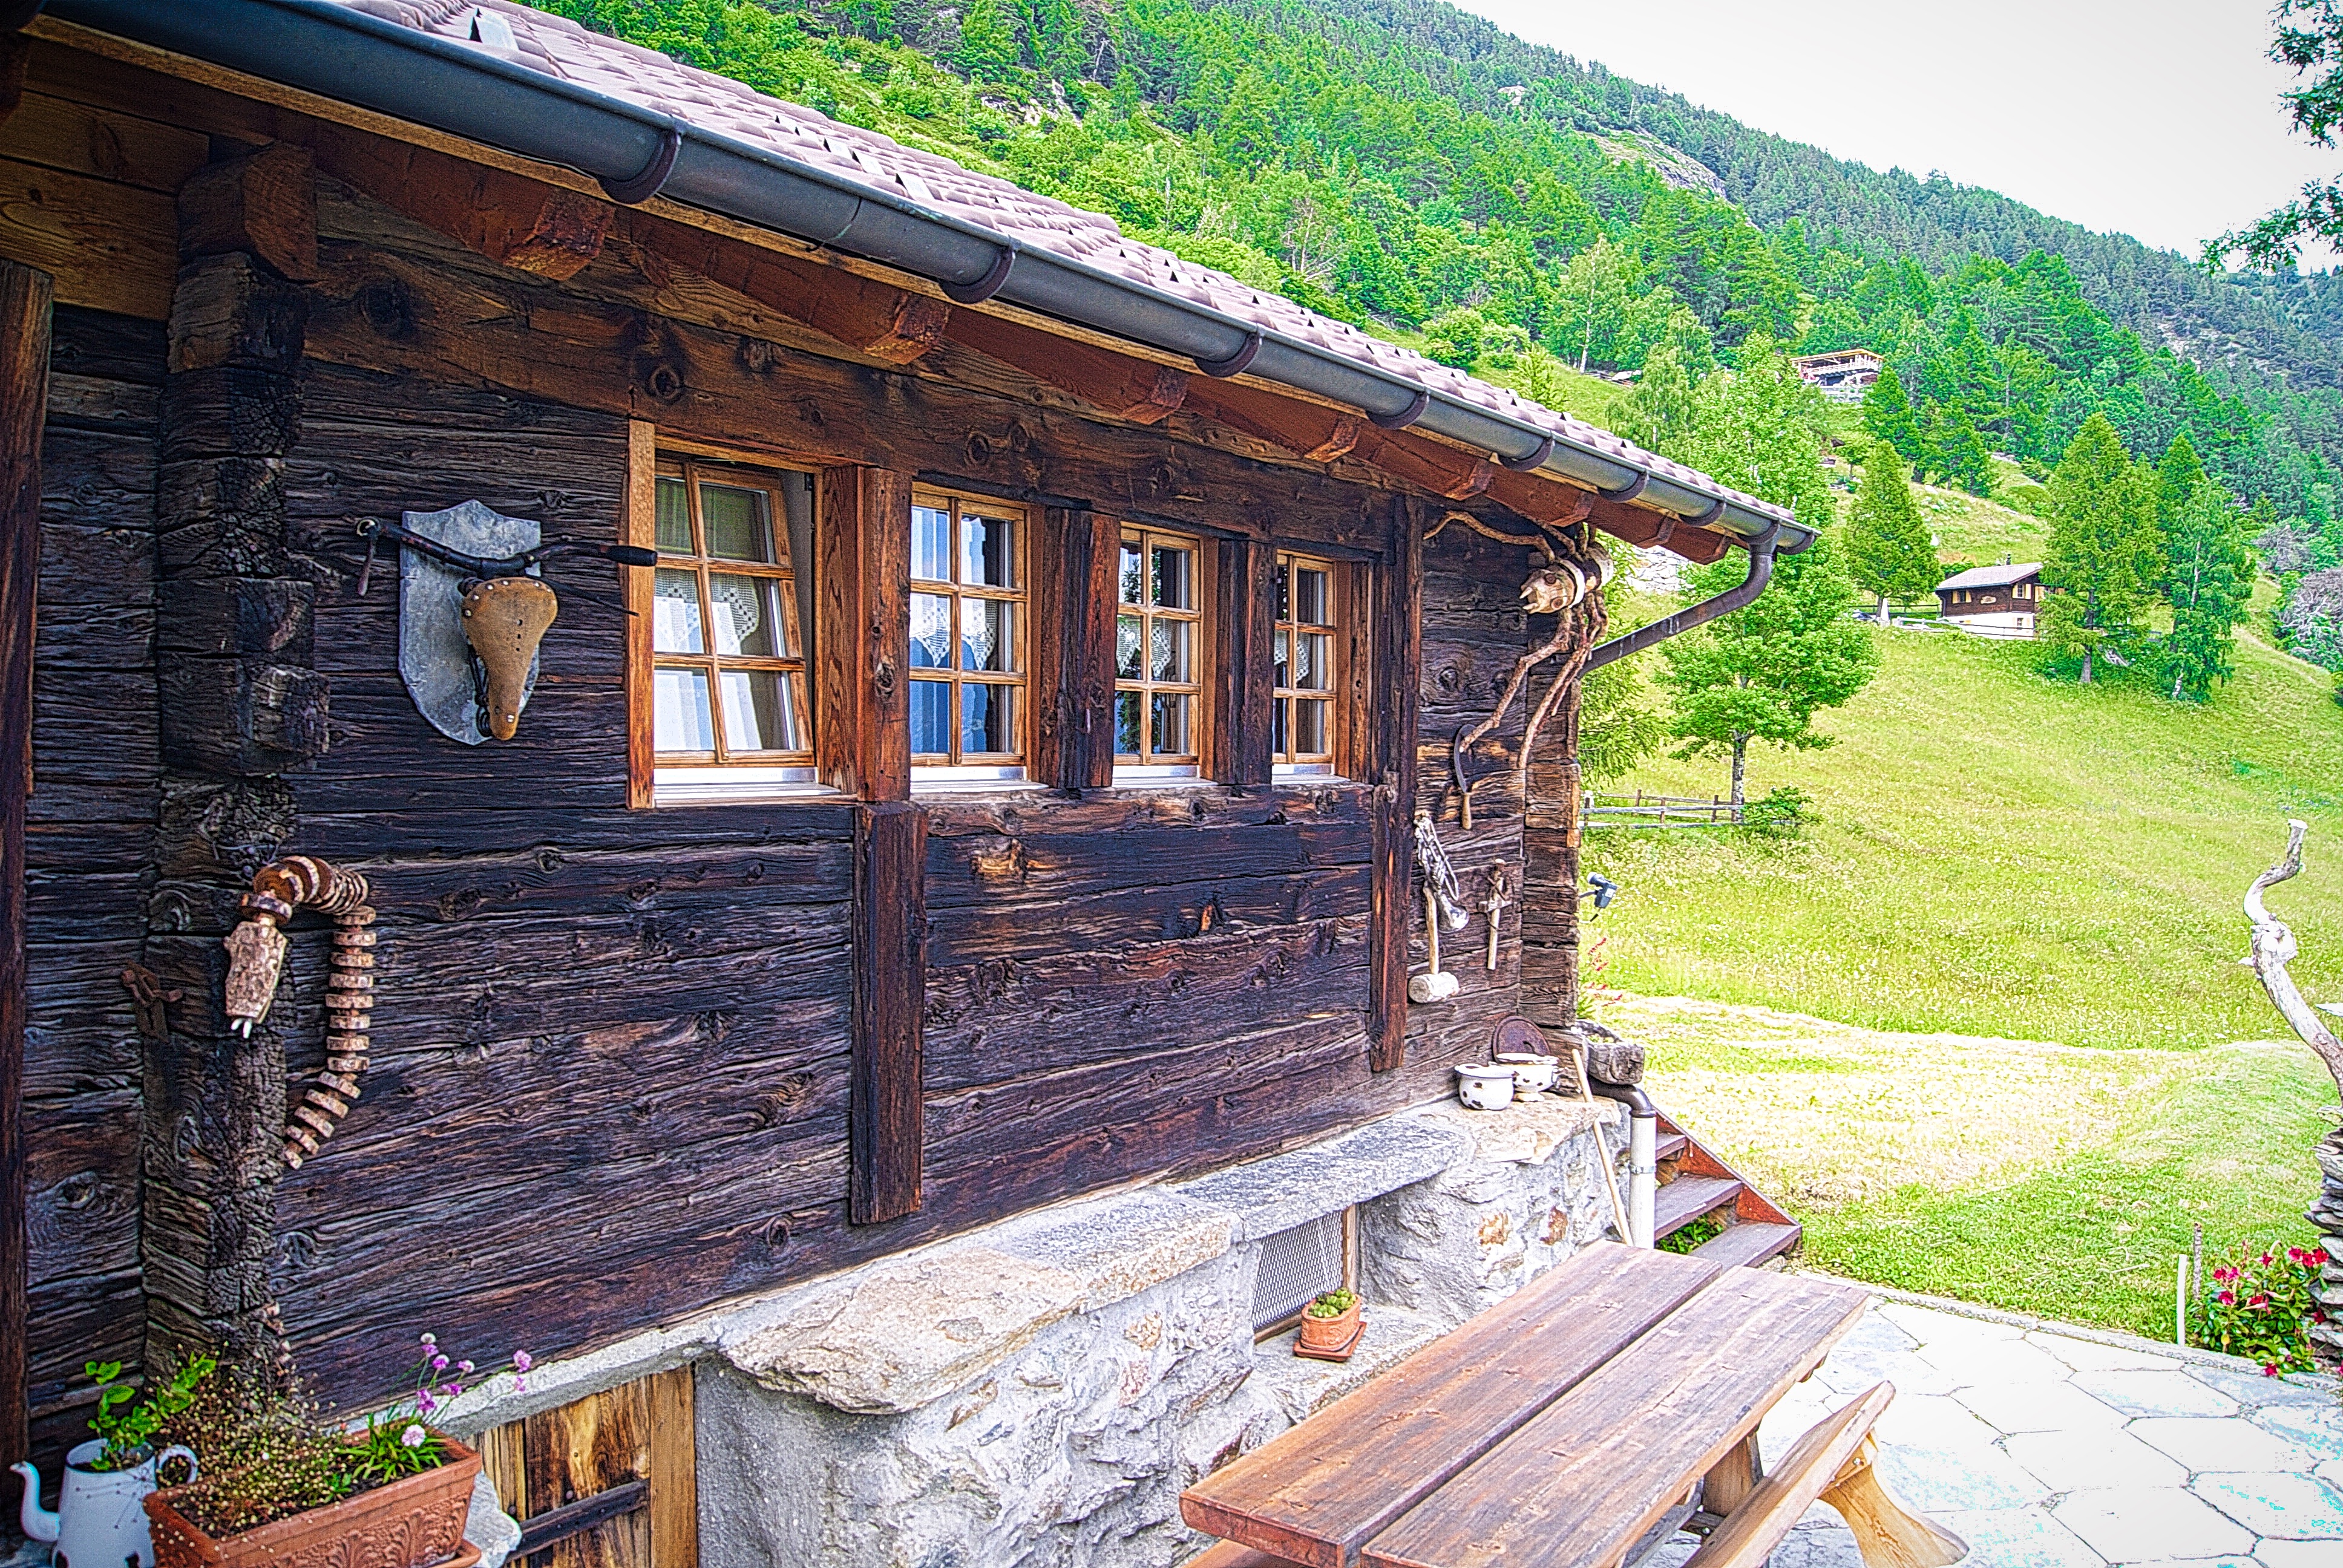
wood, house, town, home, mountain range, vacation, hut, village, shack, cottage, tourism, farmhouse, estate, log cabin, rural area